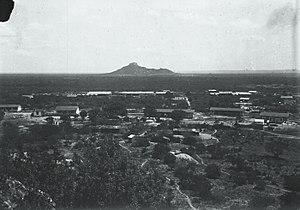
Dodoma est la capitale de la Tanzanie et également celle de la région de Dodoma. Sa population est estimée en 2002 à 324 347 habitants.